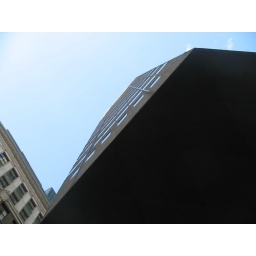
this building grows over the street